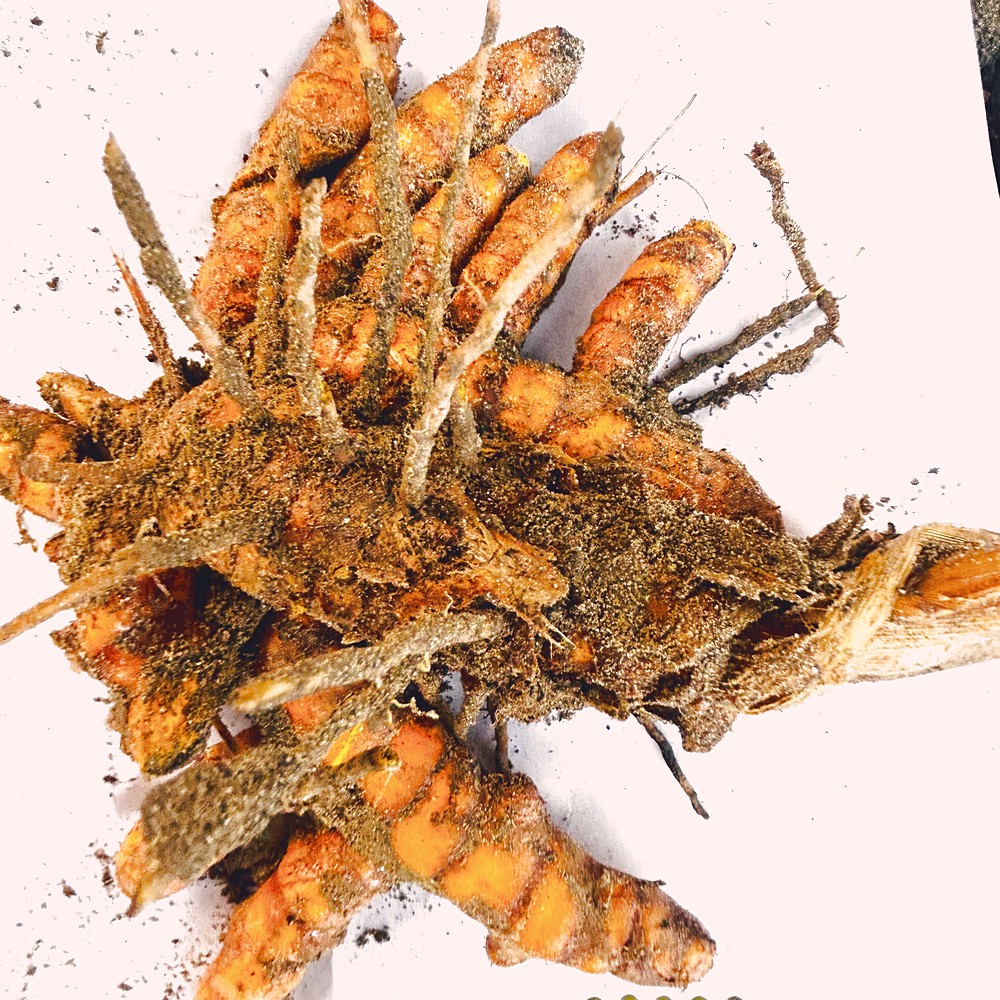
Label: Rhizome Healthy Root